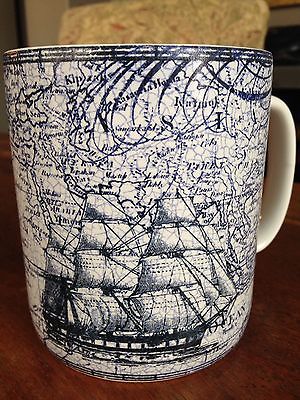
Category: mug